Sky position (RA, Dec in degrees): 181.665, 10.779
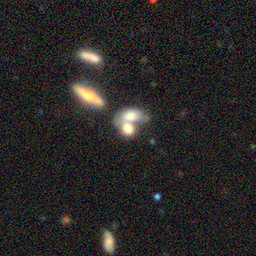
Galaxy morphology: Merging Galaxies